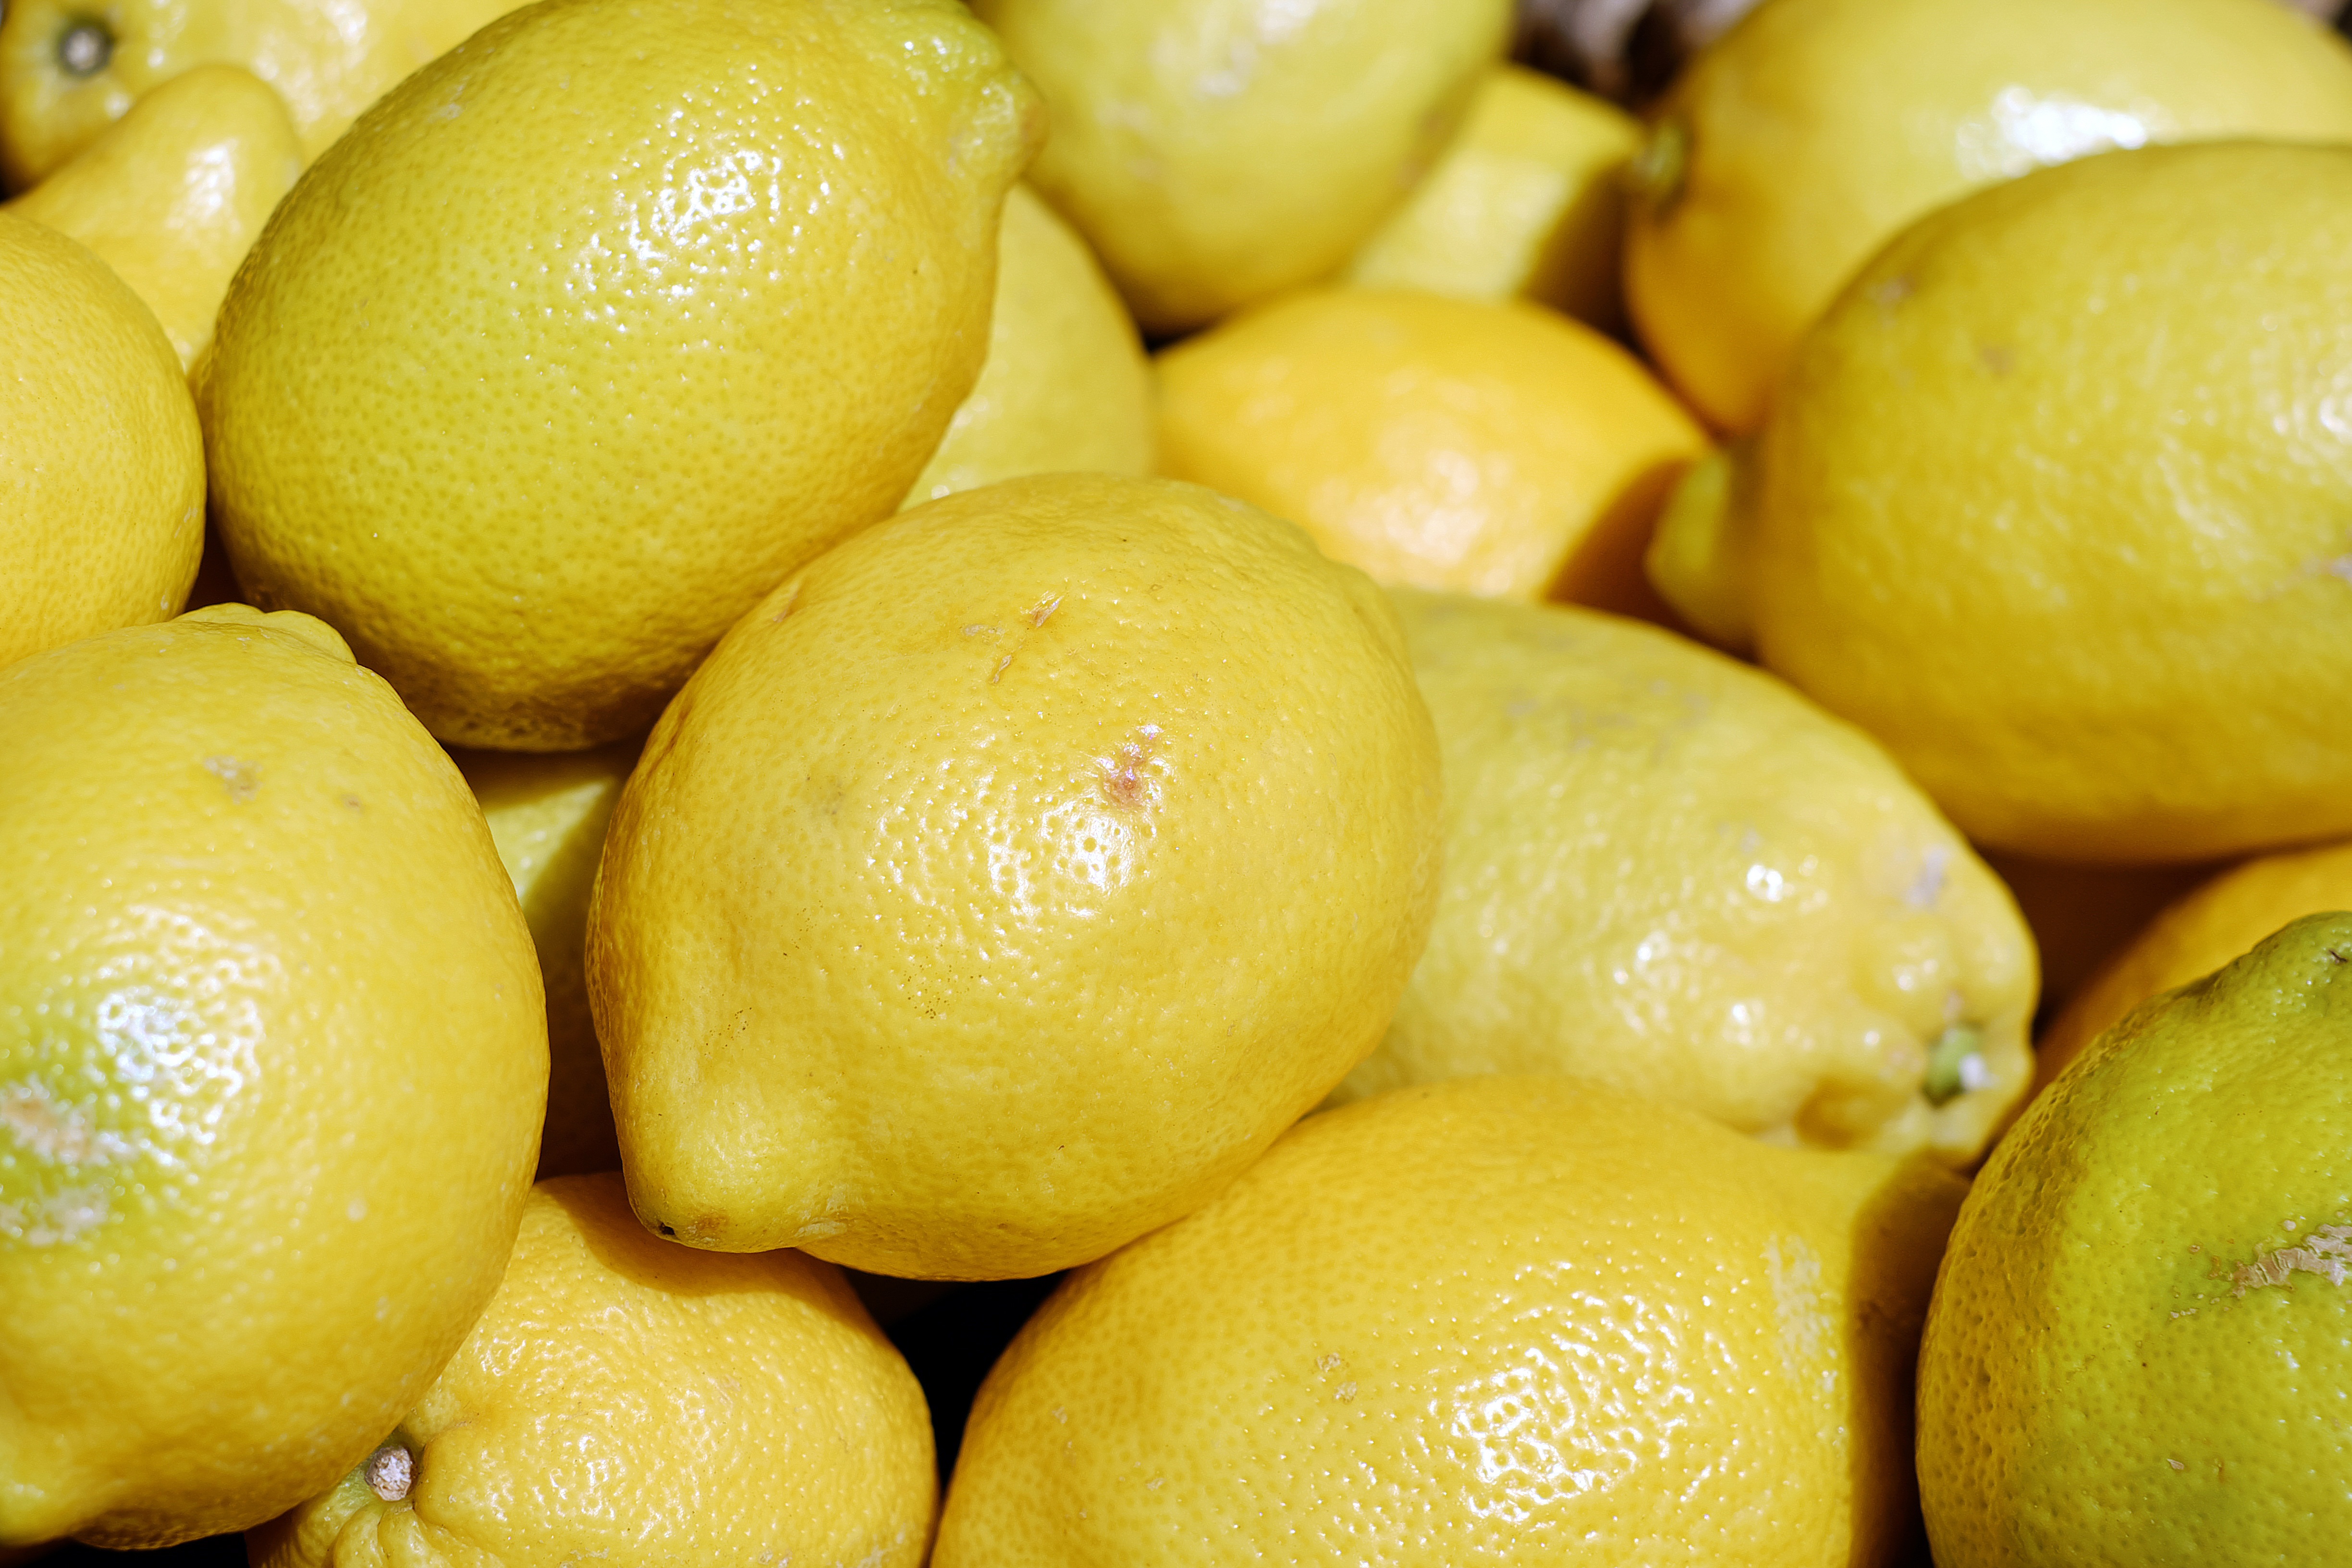
plant, fruit, food, produce, yellow, lemon, lime, fruits, vitamins, citron, citrus, sour, lemons, flowering plant, bitter orange, land plant, sweet lemon, key lime, meyer lemon, tangelo, yuzu